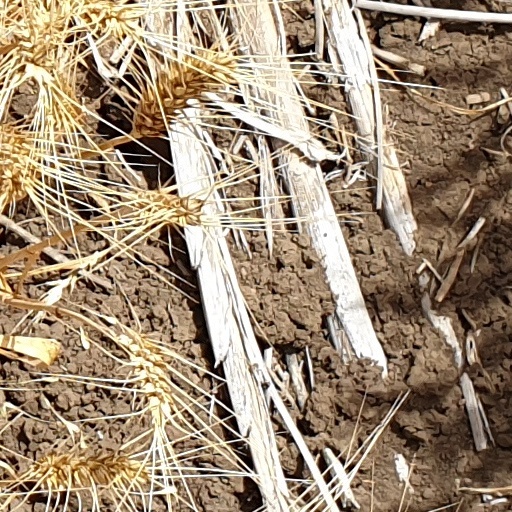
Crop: wheat